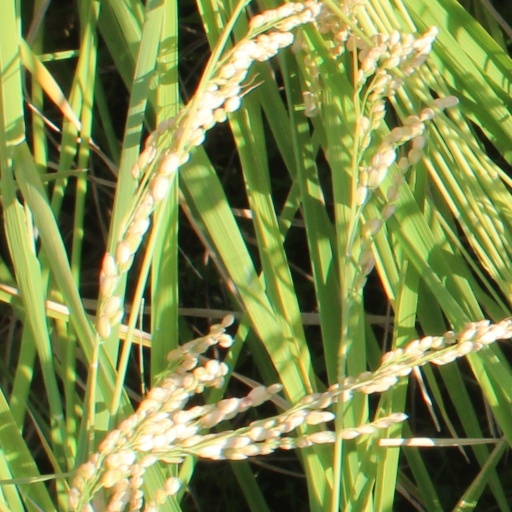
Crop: rice